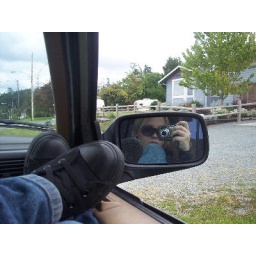
mirror in car